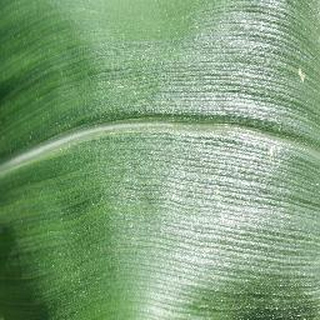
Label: healthy_corn